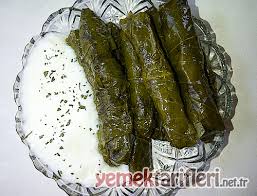
Yemek: yaprak_sarma